Rice pudding
Also known as:
ar - Arabic: أرز بالحليب
arz - Egyptian Arabic: رز بلبن
ast - Asturian: Arroz con lleche
az - Azerbaijani: Düyü pudinqi
bg - Bulgarian: Мляко с ориз
br - Breton: Riz dre laezh
bs - Bosnian: Sutlijaš
ca - Catalan: Arròs i llet
ckb - Central Kurdish: شیربرنج
cs - Czech: Rýžový pudink
cy - Welsh: Pwdin reis
da - Danish: Risengrød
de - German: Milchreis
el - Greek: Ρυζόγαλο
en-simple - Simple English: Rice pudding
eo - Esperanto: Laktorizo
es - Spanish: Arroz con leche
eu - Basque: Arroz-esne
fa - Persian: شیربرنج
fi - Finnish: Riisipuuro
fr - French: Riz au lait
gl - Galician: Arroz con leite
he - Hebrew: פודינג אורז
hu - Hungarian: Tejberizs
hy - Armenian: Բրնձի պուդինգ
id - Indonesian: Puding nasi
is - Icelandic: Hrísgrjónagrautur
it - Italian: Risolatte
ja - Japanese: ライスプディング
jv - Javanese: Pudhing sega
ko - Korean: 라이스 푸딩
ku - Kurdish: Şîrbirinc
la - Latin: Oryza cum lacte
mk - Macedonian: Сутлијач
nb - Norwegian Bokmål: Risengrynsgrøt
nds-NL - Low Saxon: Dikke ries
nl - Dutch: Rijstebrij
nn - Norwegian Nynorsk: Risgraut
pl - Polish: Arroz con leche
pt - Portuguese: Arroz-doce
ro - Romanian: Orez cu lapte
ru - Russian: Рисовый пудинг
sl - Slovenian: Mlečni riž
sq - Albanian: Tambëloriz
sr - Serbian: Сутлијаш
sv - Swedish: Risgrynsgröt
tg - Tajik: Мошбиринҷ
th - Thai: ปายาส
tr - Turkish: Sütlaç
uk - Ukrainian: Рисовий пудинг
ur - Urdu: چاول کی پڈنگ
uz - Uzbek: Guruch pudingi
yue - Cantonese: 米布甸
zh - Chinese: 米布丁
Category: dessert (pudding, rice pudding)
Cuisine: Global
Associated cuisines: Global
Area: Global
Countries: Global
Region: Global

The dish is made of rice mixed with water or milk and commonly other ingredients such as sweeteners, spices, flavourings, and sometimes eggs.

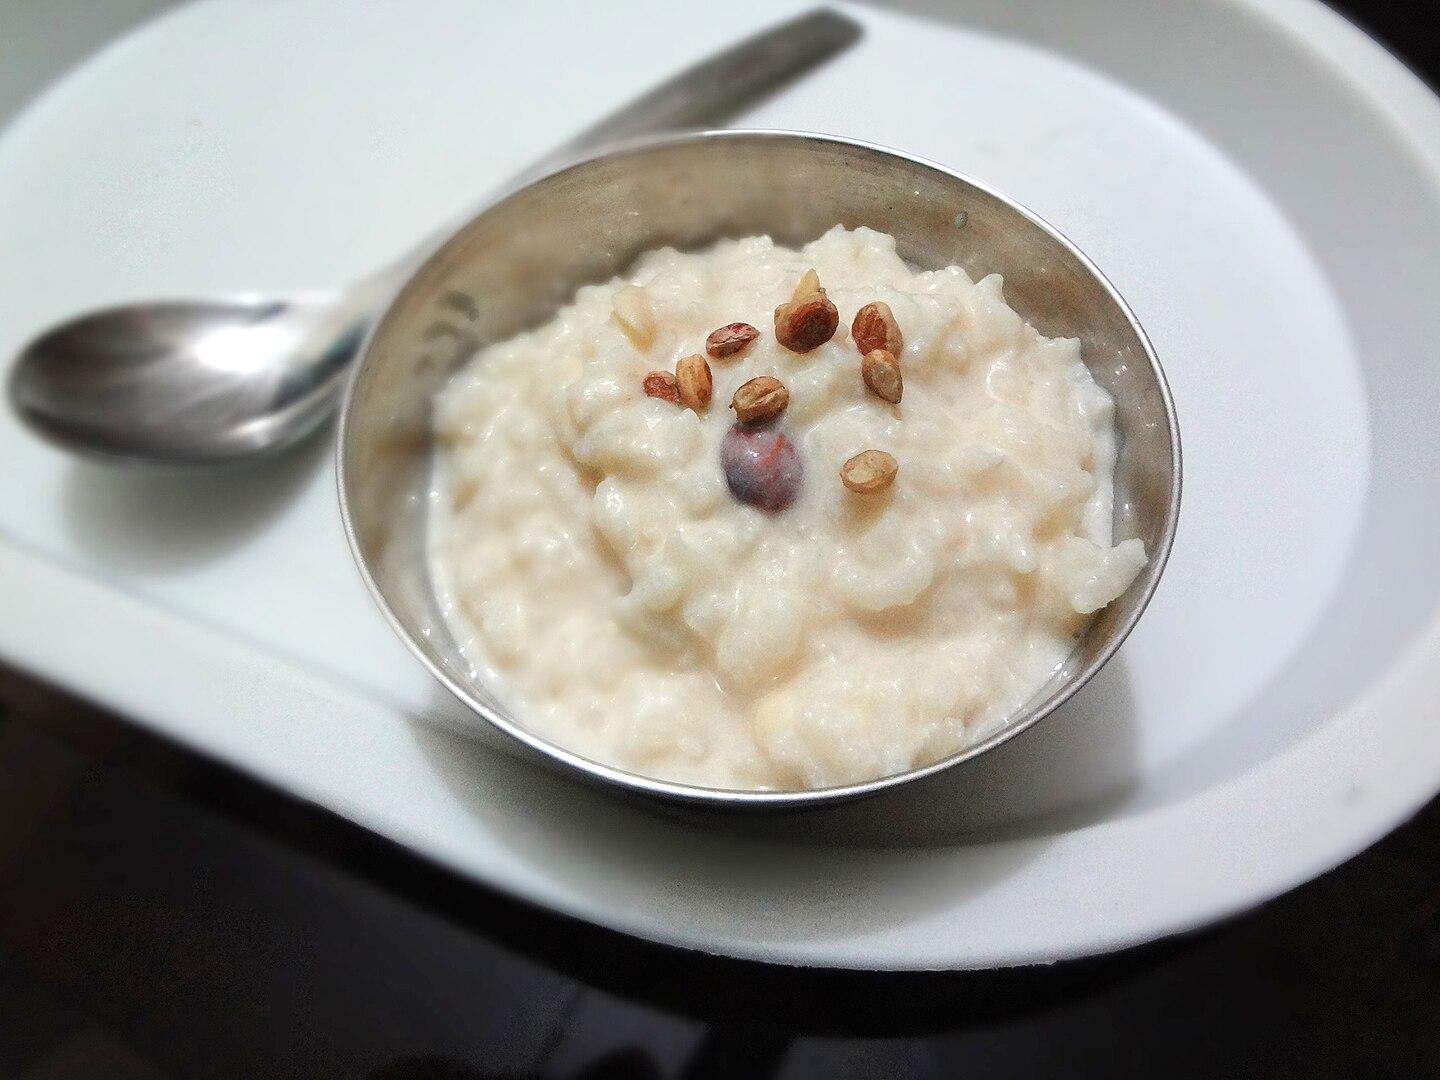
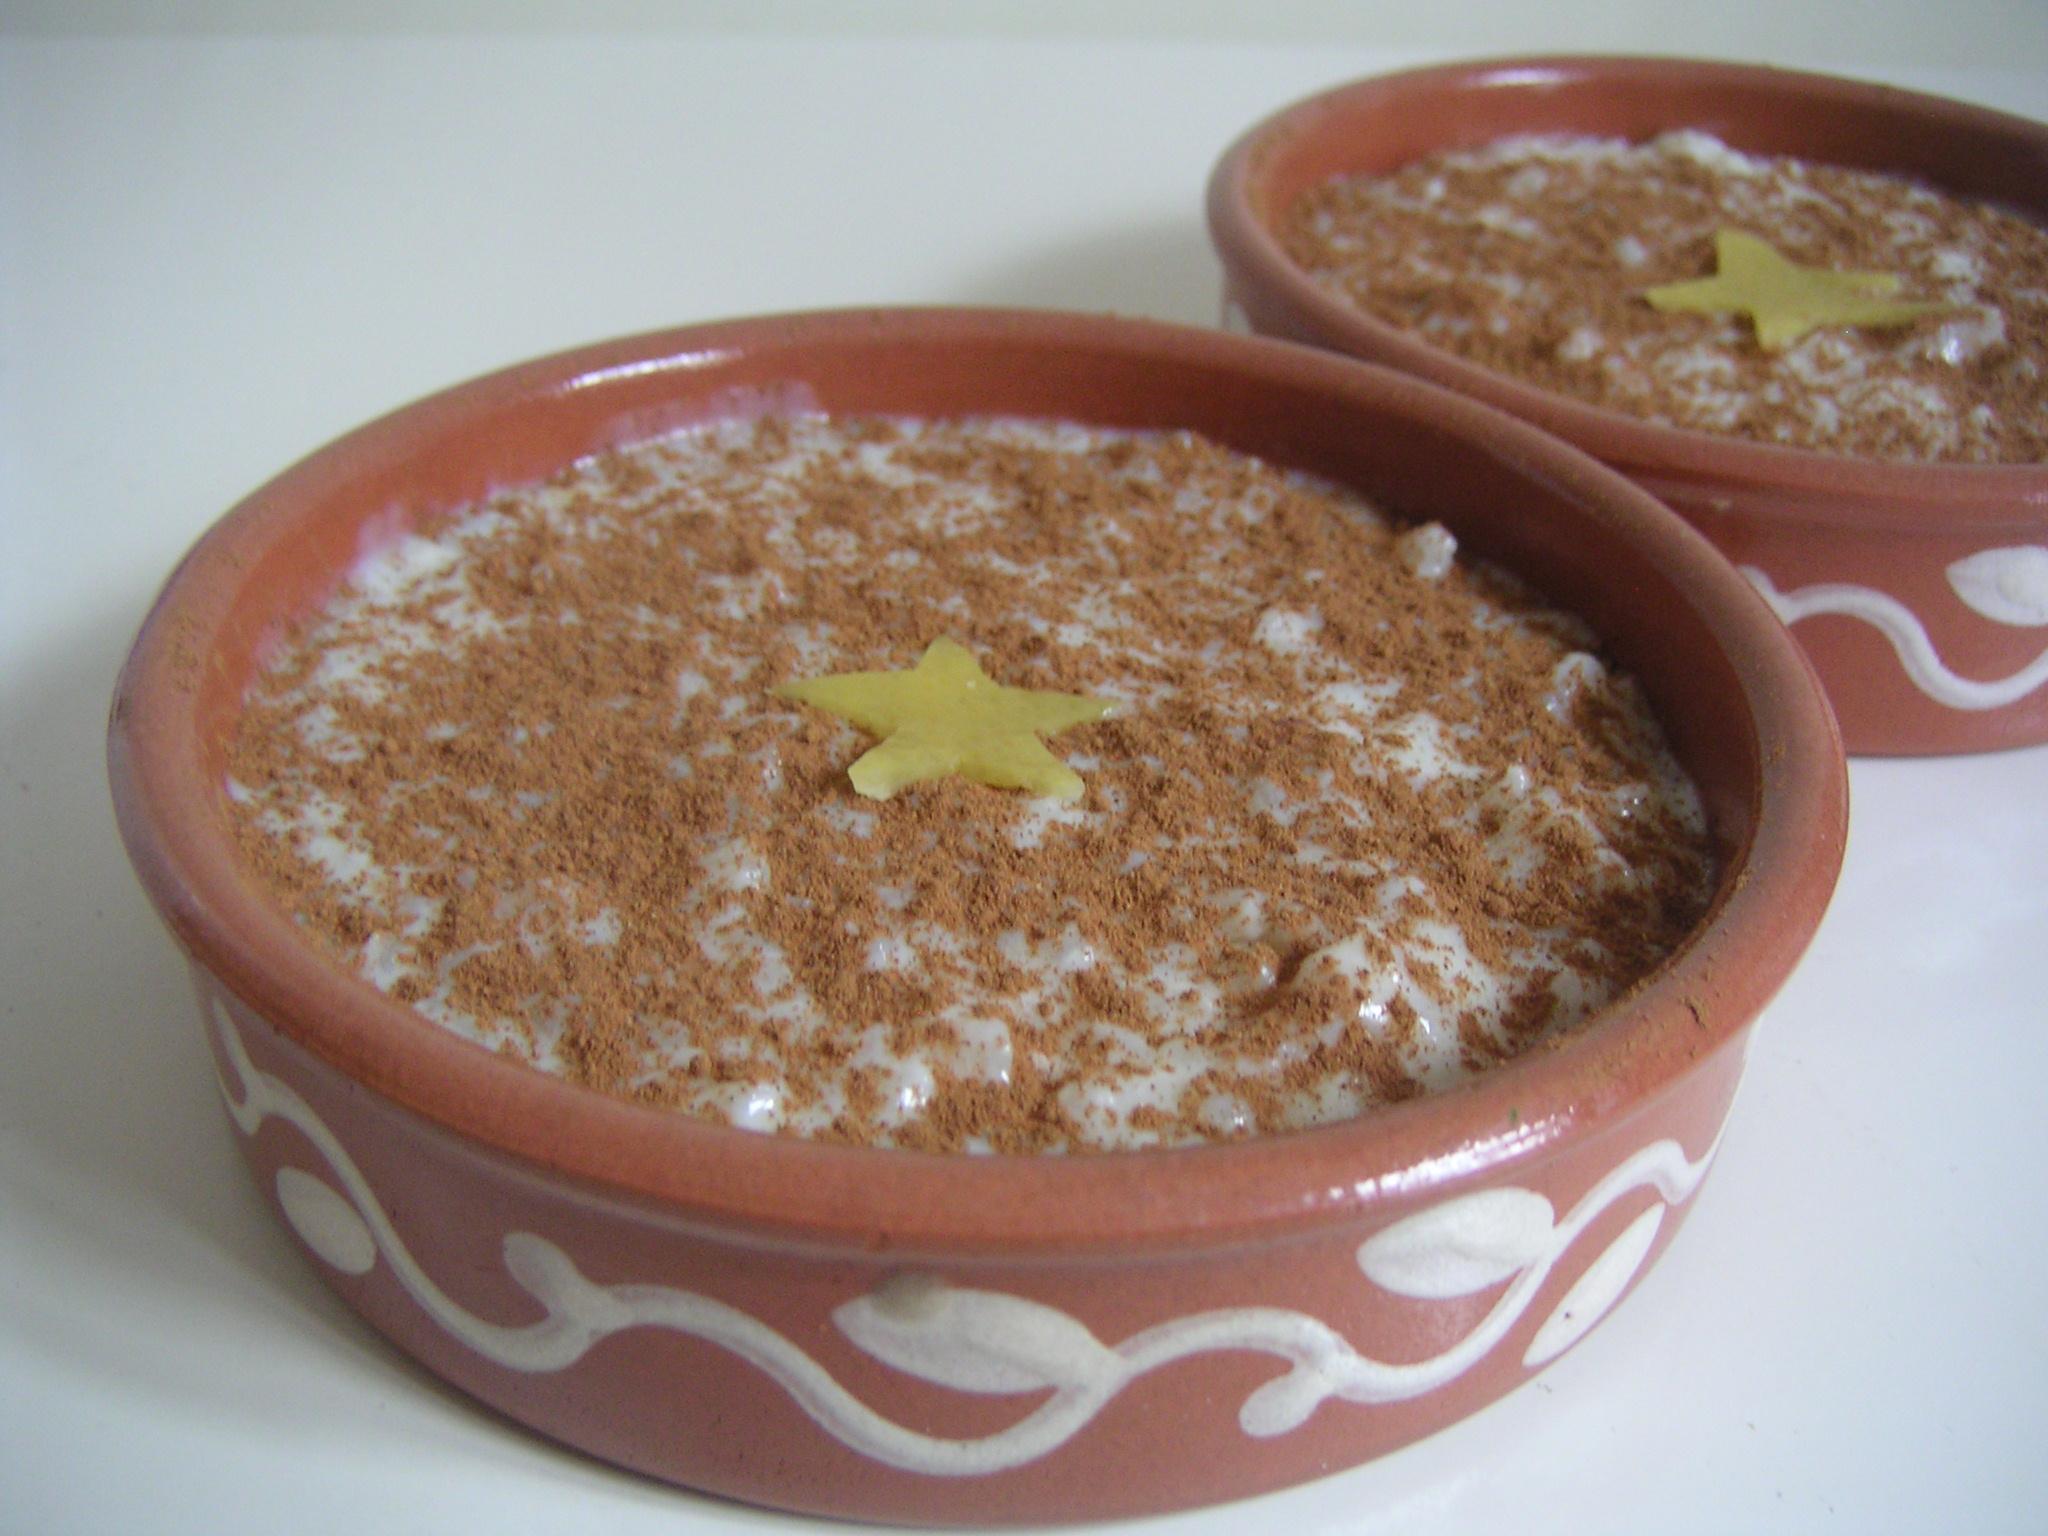
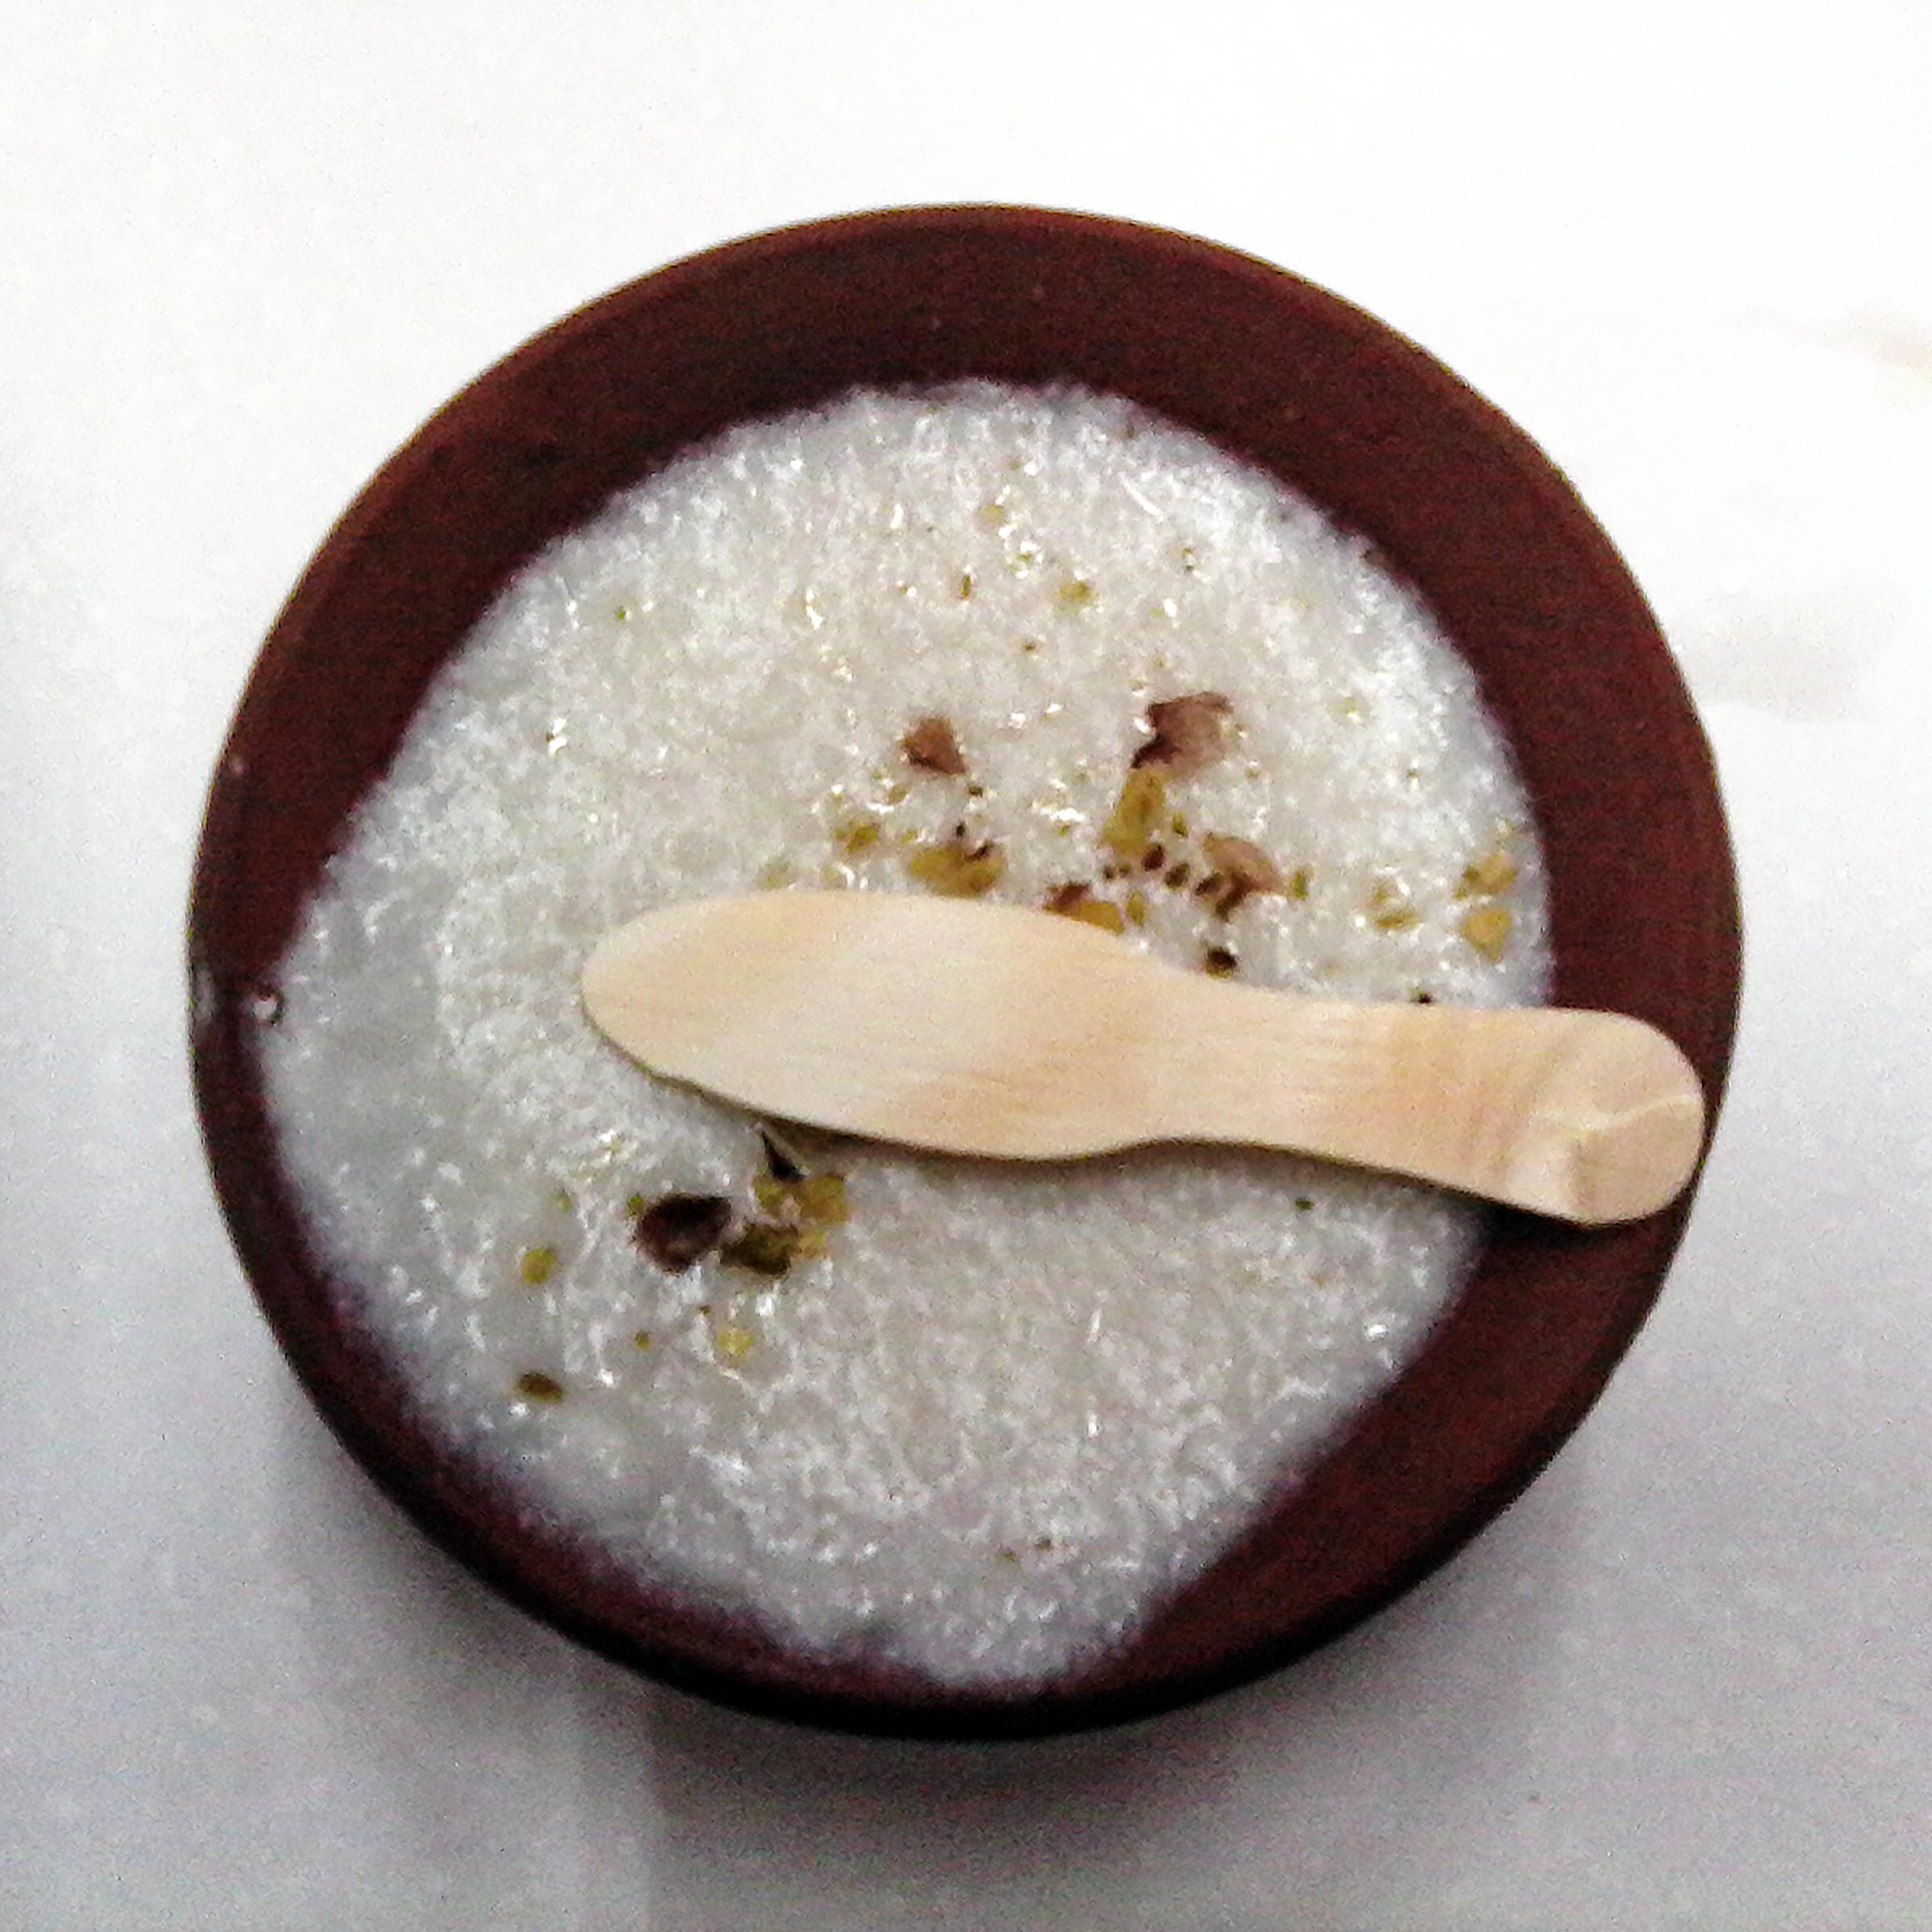
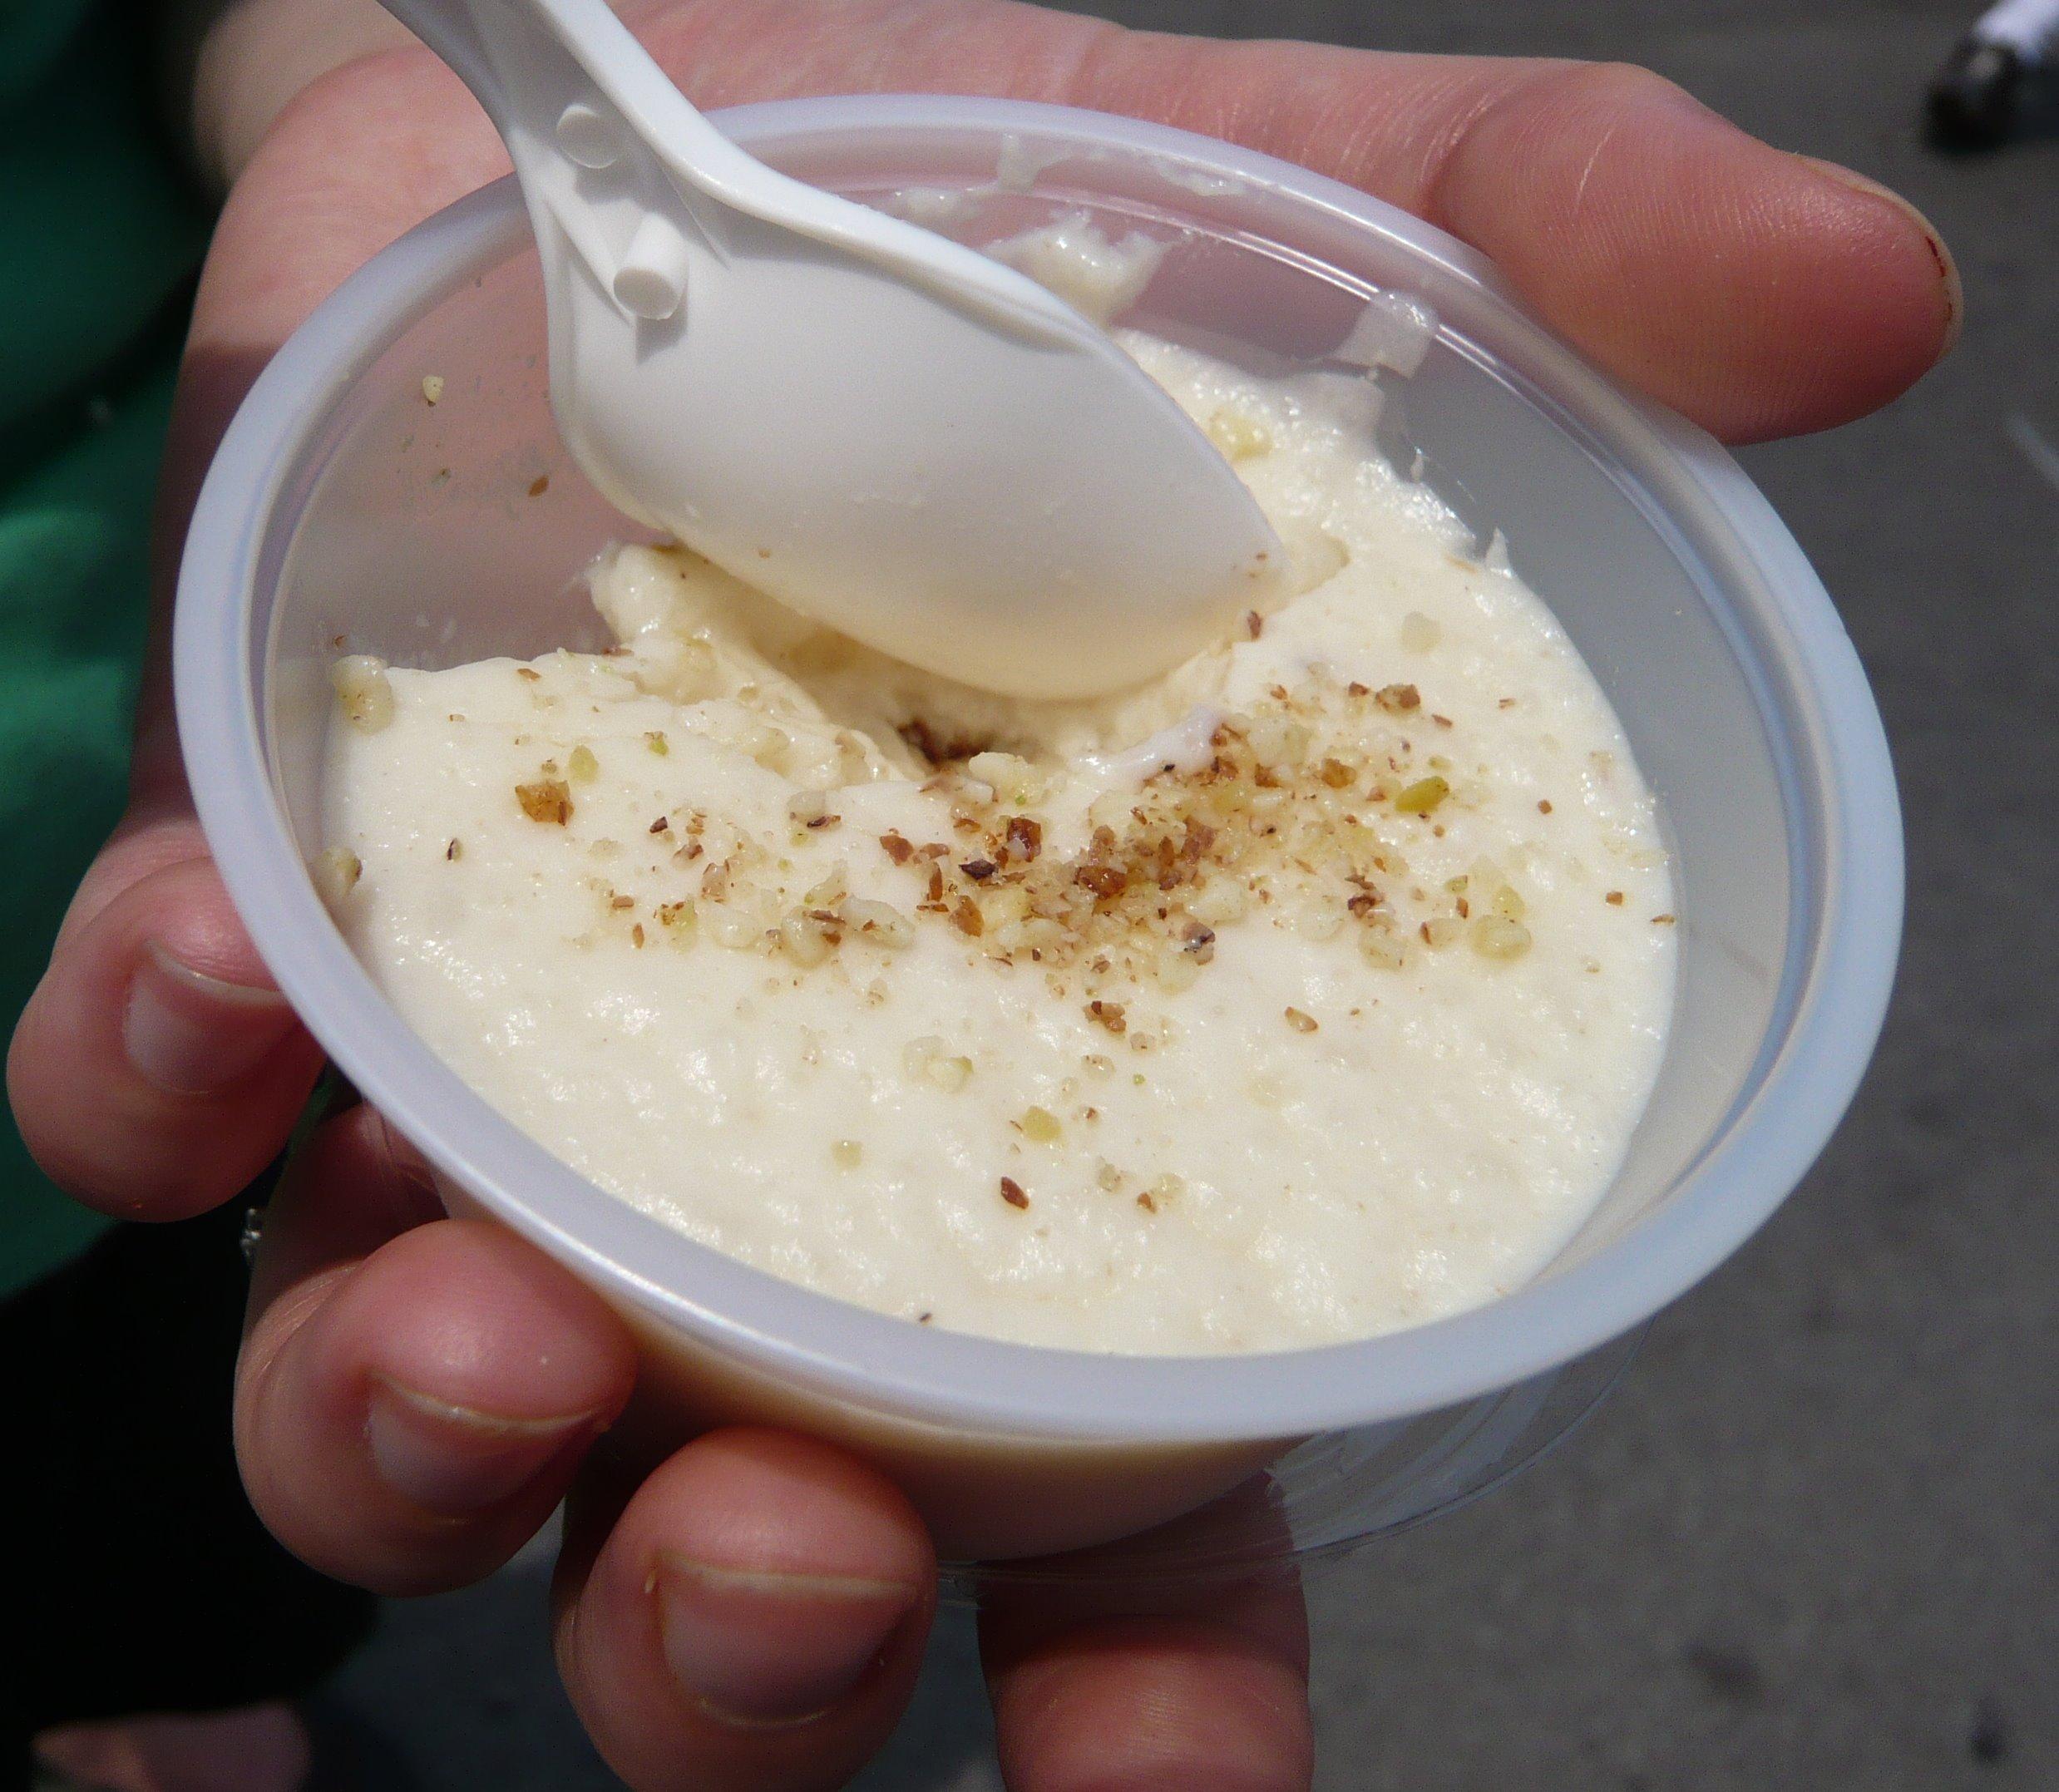